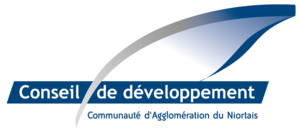
Logo du Conseil de Développement
La communauté d'agglomération du Niortais est une communauté d'agglomération française située dans le département des Deux-Sèvres, en région Nouvelle-Aquitaine. Elle résulte de la fusion de la communauté d’agglomération de Niort, de la communauté de communes Plaine de Courance, et de la commune de Germond-Rouvre.